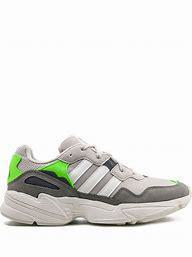
Brand: Adidas
Model: Yung 96